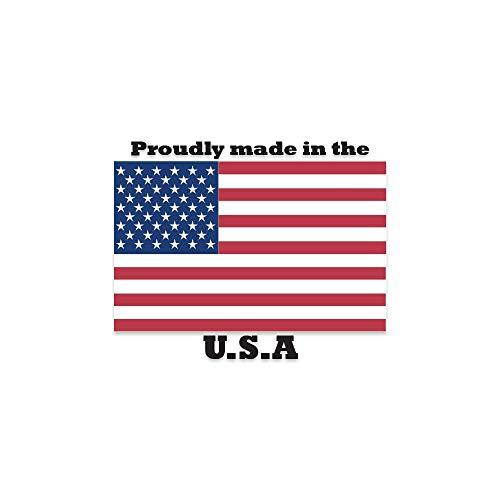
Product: Carpet Cleaner Decal Parking Cleaning steam Shampooer Rug | Indoor/Outdoor | 12" Tall
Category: Toys & Games | Novelty & Gag Toys | Gag Toys & Practical Jokes
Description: Size - 8" X 12" Good for decorating a work space or hanging in a den, this sticker also makes a great gift.
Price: $8.95
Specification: ASIN:B07HWVYXJD|ShippingWeight:1pounds(Viewshippingratesandpolicies)|DateFirstAvailable:February6,2017